Why Change Your Wife?

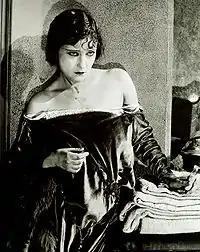
Gloria Swanson in a production still from the film

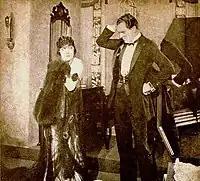
Gloria Swanson and Thomas Meighan

In Pennsylvania, the state film censor board made 22 cuts before the film could be passed for exhibition.